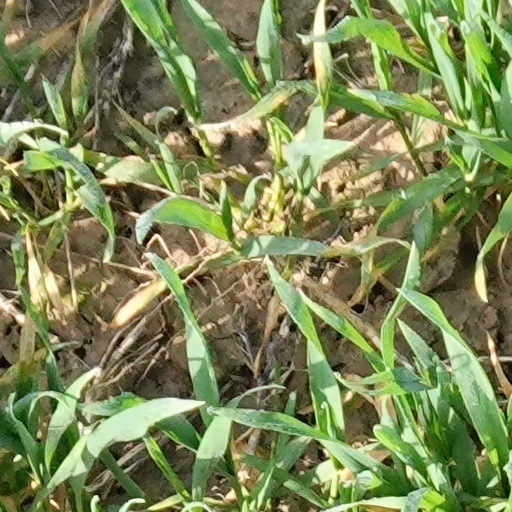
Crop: wheat